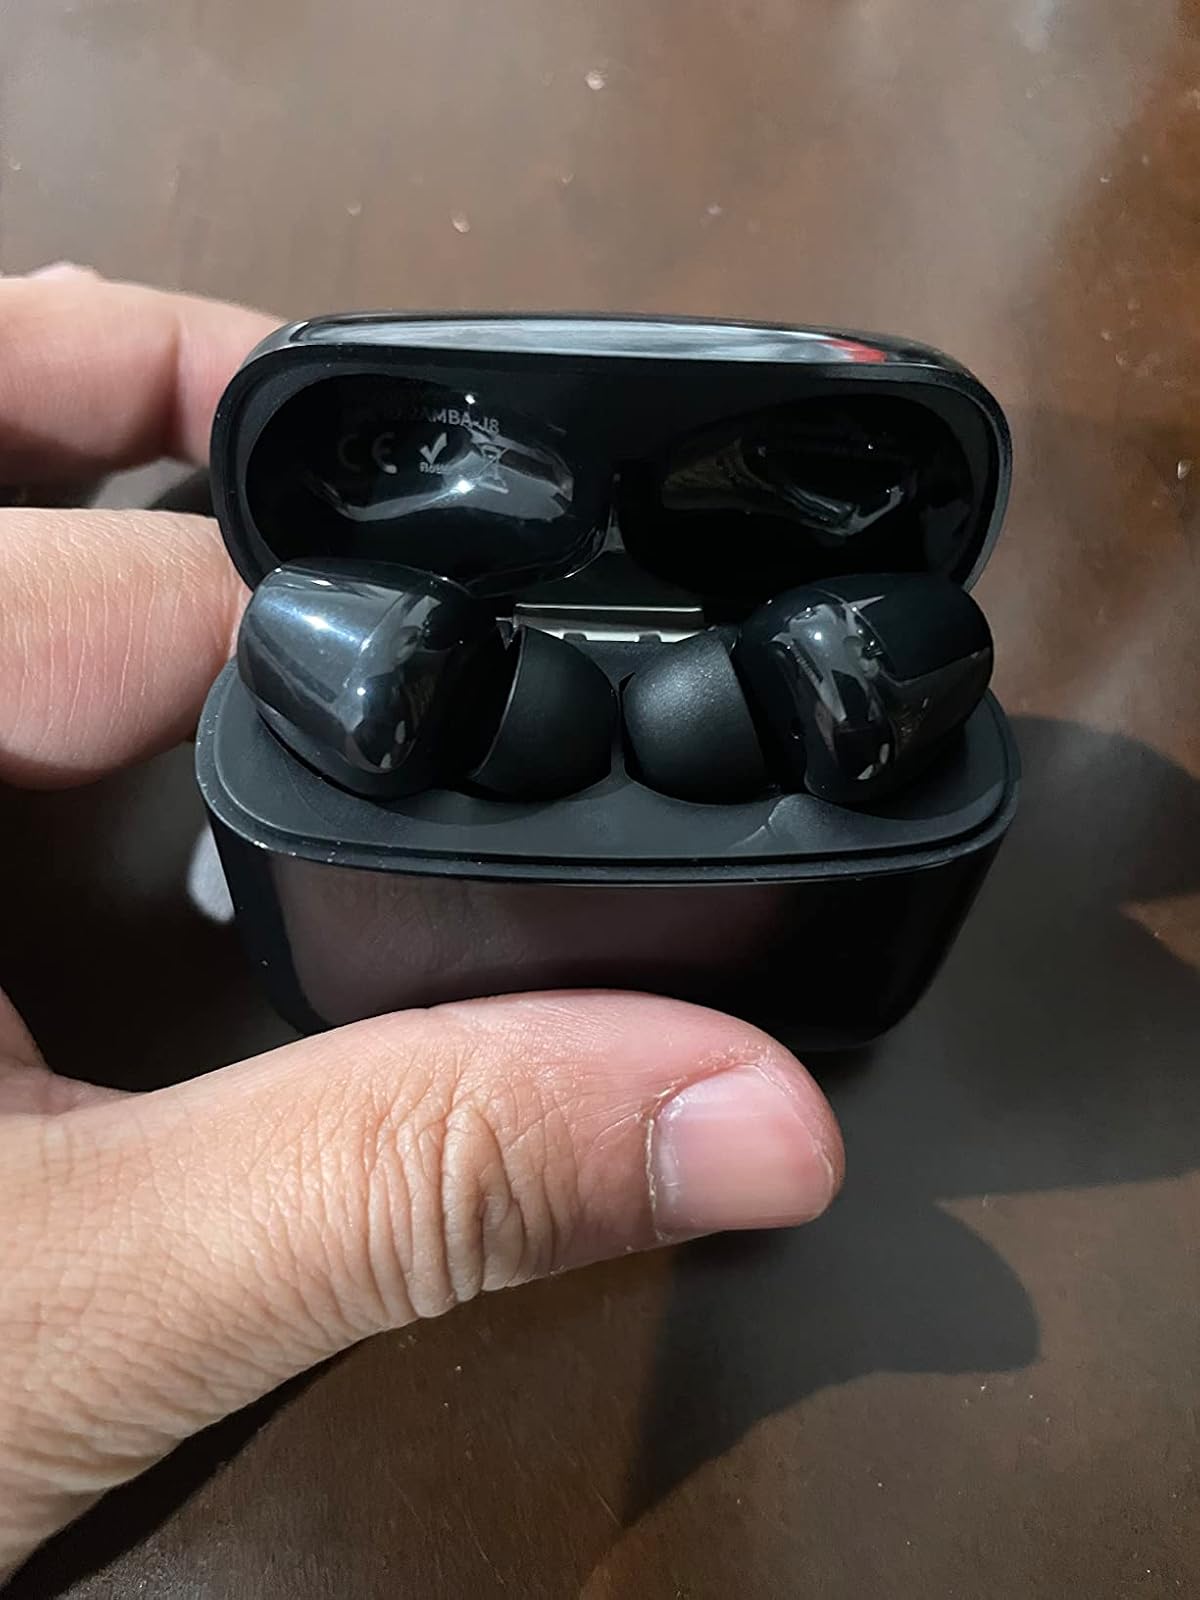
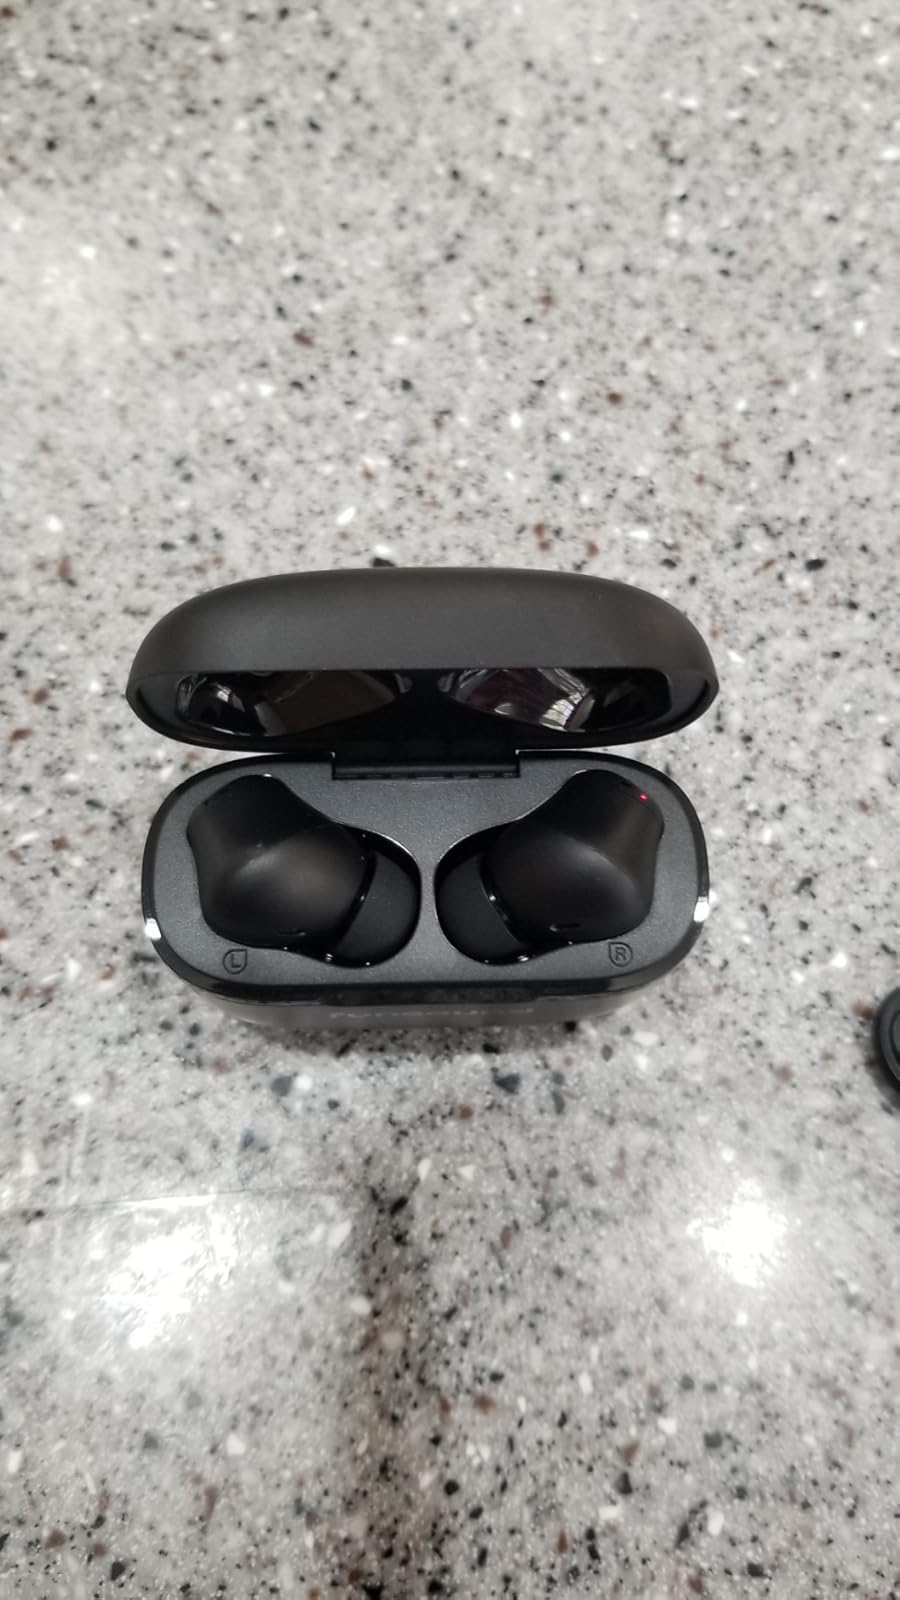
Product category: earbuds
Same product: no